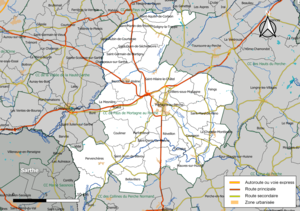
Carte géographique de la Communauté de communes du Pays de Mortagne au Perche, département de l'Orne, France. Composition au 1er janvier 2019.
La communauté de communes du Pays de Mortagne au Perche est une communauté de communes française du Perche, située dans le département de l'Orne et la région Normandie.